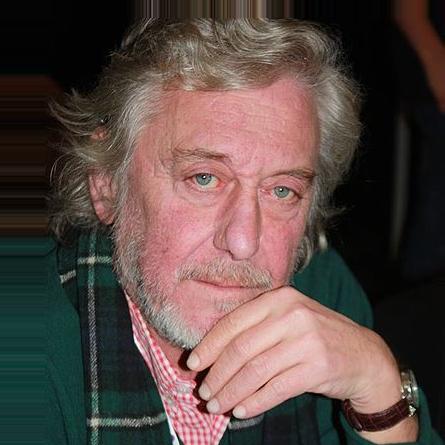
Age: 64